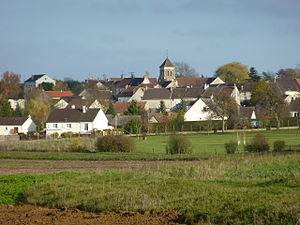
Village de Saint-Fiacre. (Seine-et-Marne, région Île-de-France).
Saint-Fiacre est une commune française située dans le département de Seine-et-Marne en région Île-de-France.